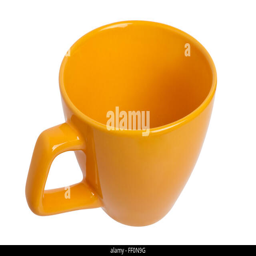
a cup for tea or coffee isolated on a white background